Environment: lab
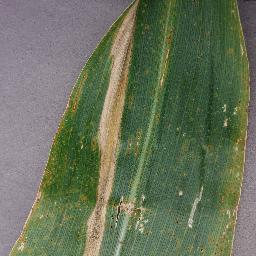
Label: northern_corn_leaf_blight